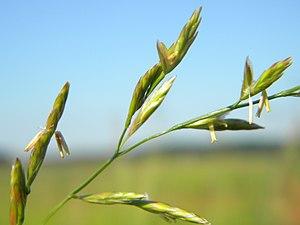
Schedonorus pratensis